SS Normandie

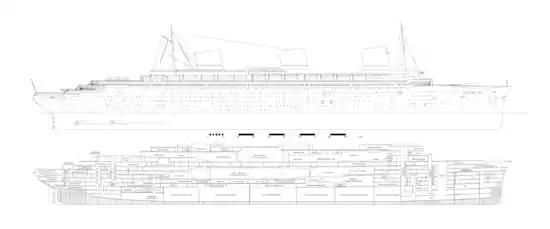
Side elevation and cutaway, revealing the vast internal spaces devoted to "Normandie"s public compartments

On 20 December 1941, the Auxiliary Vessels Board officially recorded President Franklin D. Roosevelt's approval of "Normandie"s transfer to the U.S. Navy. Plans called for the vessel to be turned into a troopship ("convoy unit loaded transport"). The Navy renamed her USS "Lafayette", in honor of both Marquis de la Fayette, the French general who fought on the Colonies' behalf in the American Revolution, and the alliance with France that made American independence possible. The name was a suggestion of J. P. "Jim" Warburg, advisory assistant to Colonel William J. Donovan, Coordinator of Information, which was passed through multiple channels including Secretary of the Navy Frank Knox; Admiral Harold R. Stark, Chief of Naval Operations (CNO); and Rear Adm. Randall Jacobs, Chief of the Bureau of Navigation. The name "La Fayette" (later universally and unofficially contracted to "Lafayette") was officially approved by the secretary of the navy on 31 December 1941, with the vessel classified as a transport, AP-53.